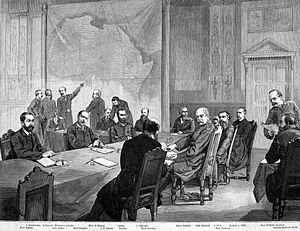
Représentation de la conférence de Berlin (en 1884) où sont réunis les représentants des puissances européennes.
1884 est une année bissextile commençant un mardi.
La Première Guerre mondiale, aussi appelée la Grande Guerre, est un conflit militaire impliquant dans un premier temps les puissances européennes et s'étendant ensuite à plusieurs continents, qui s'est déroulé de 1914 à 1918.